Answer in natural language. How many DiningTables are visible in the scene? Choose between the following options: 2, 5, 0, 4 or 3
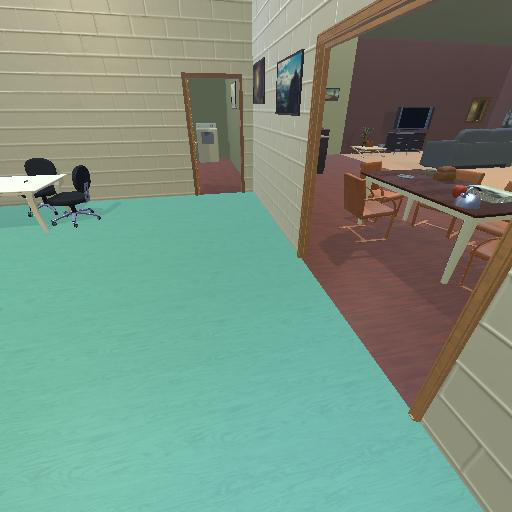
<answer>2</answer>